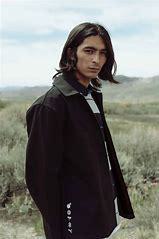
Brand: Puma
Model: 100